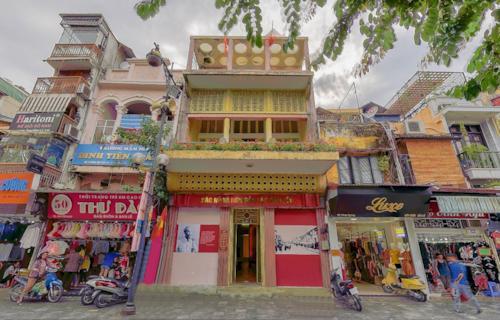
có nhiều cửa hàng bán quần áo ở bên đường